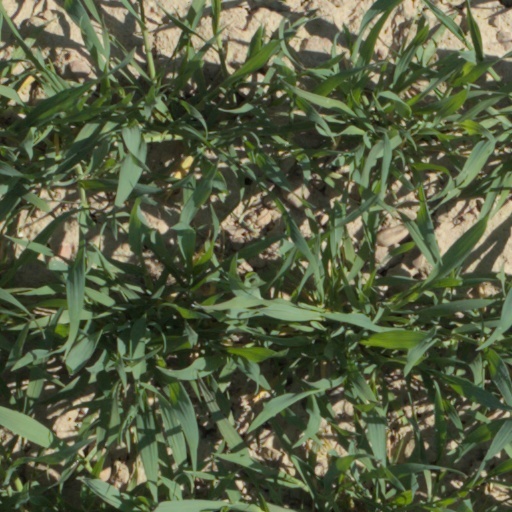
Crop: wheat